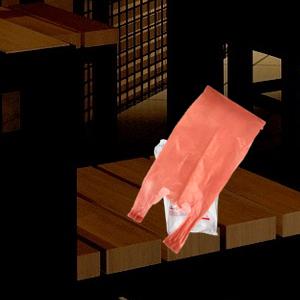
Label: plasticbags